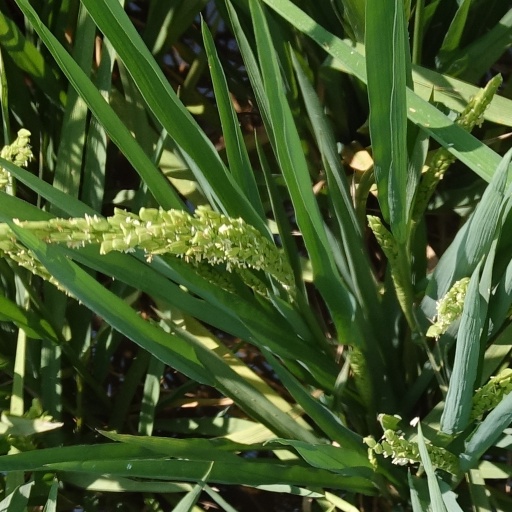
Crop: rice